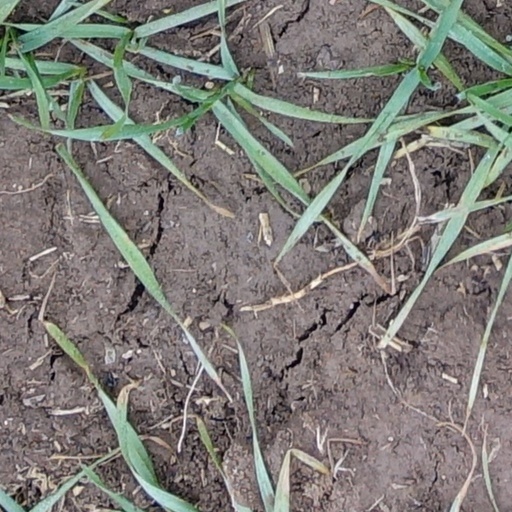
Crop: wheat